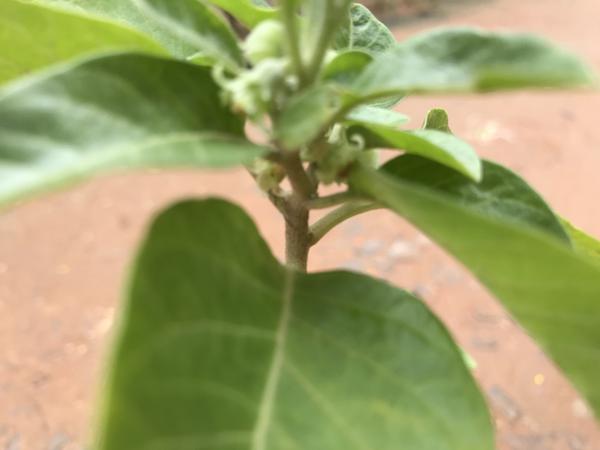
Plant: Ashwagandha